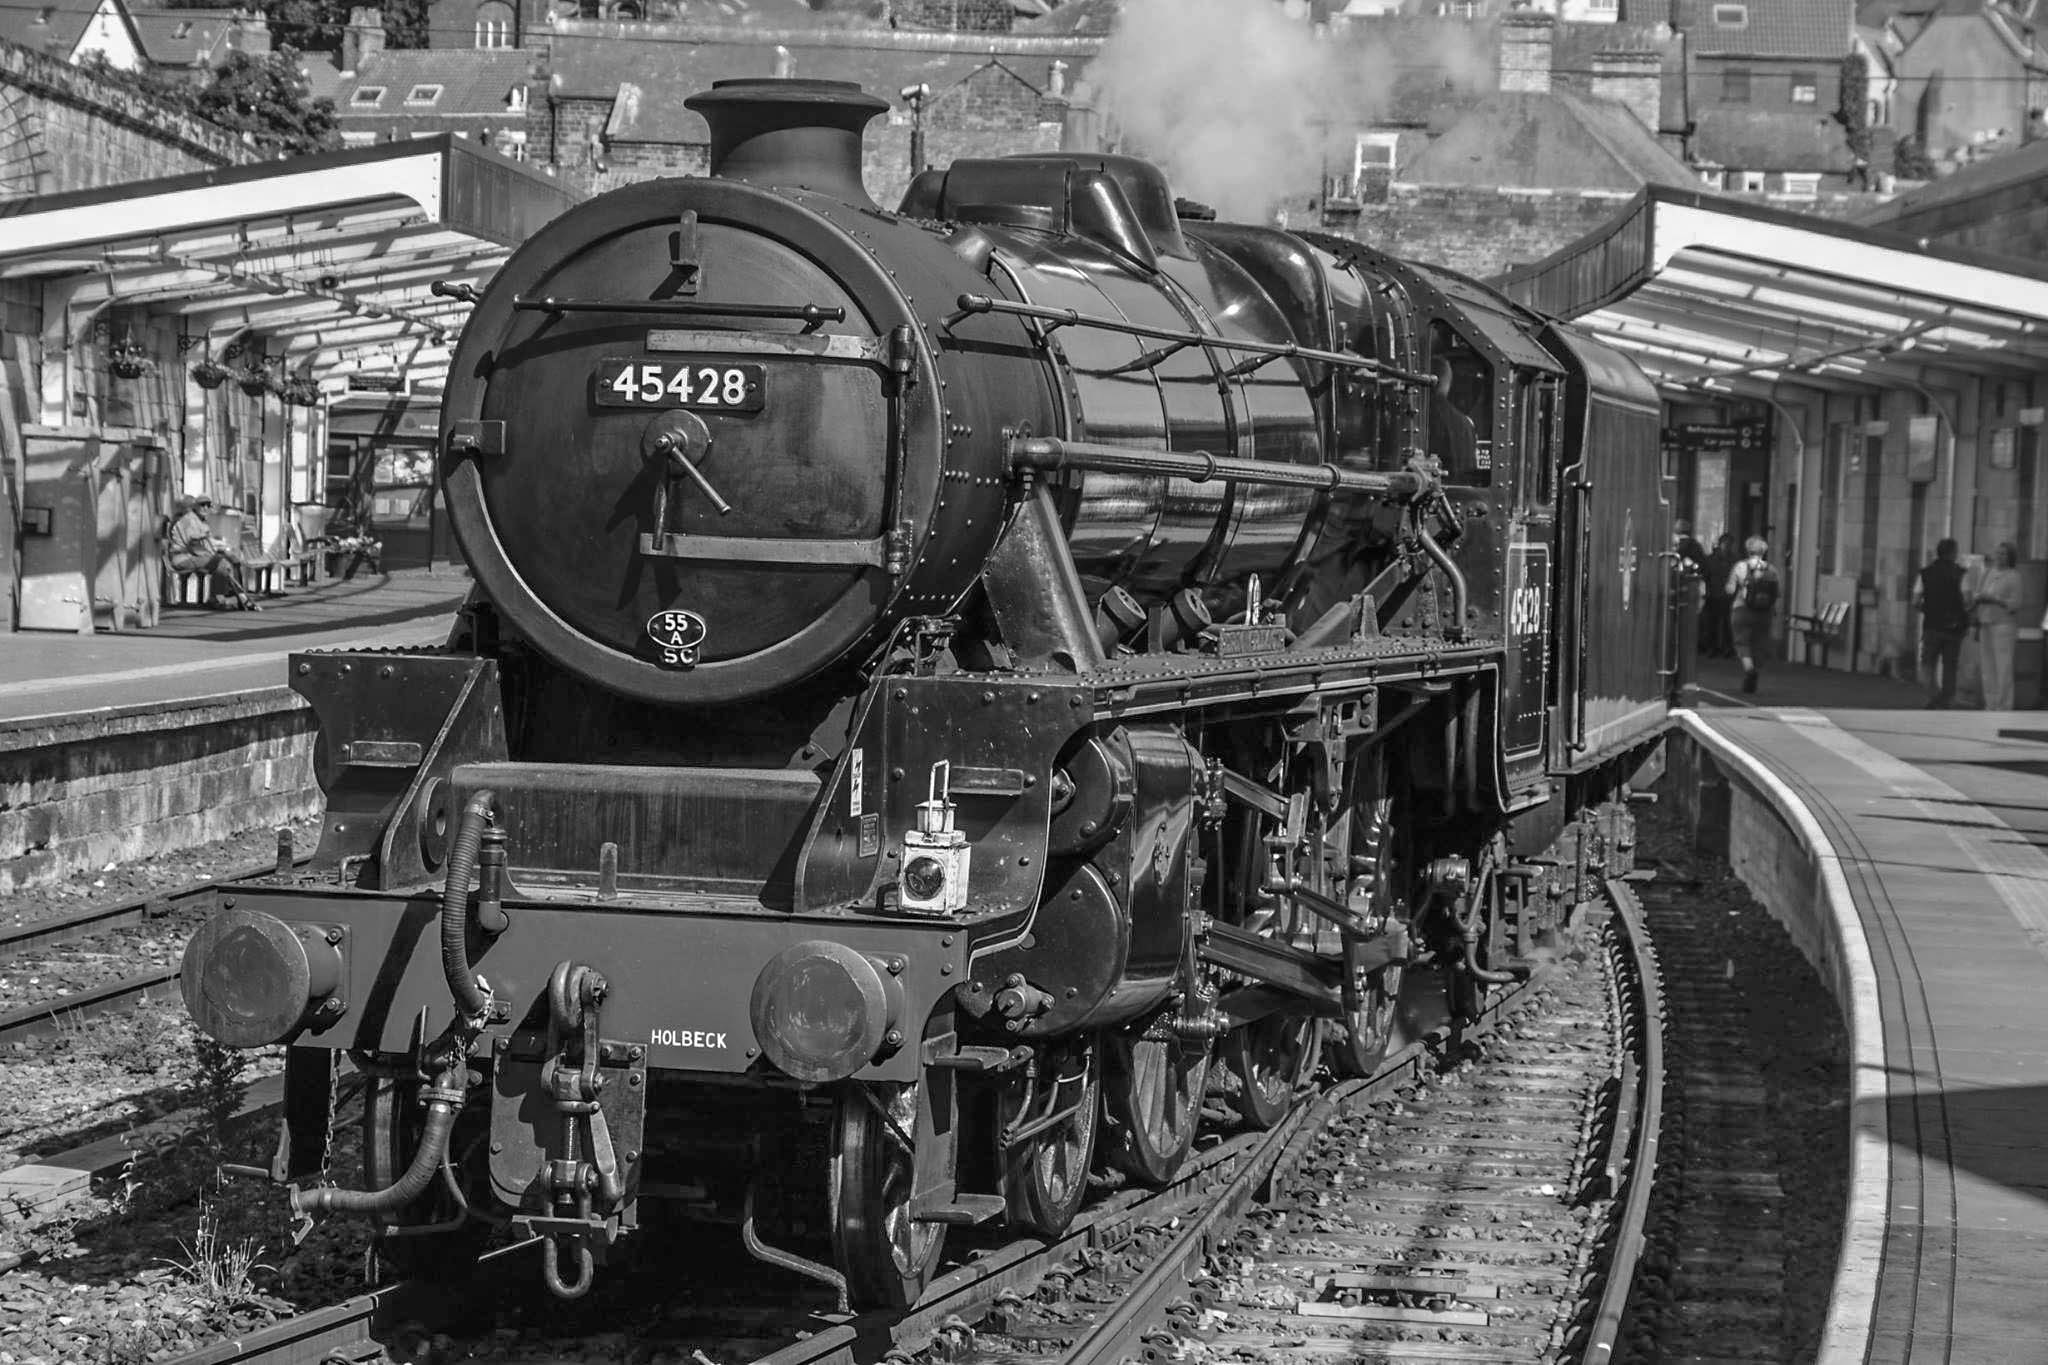
black and white, track, steam, old, train, transport, vehicle, monochrome, england, locomotive, steam engine, whitby, rail transport, land vehicle, monochrome photography, rolling stock, railroad car